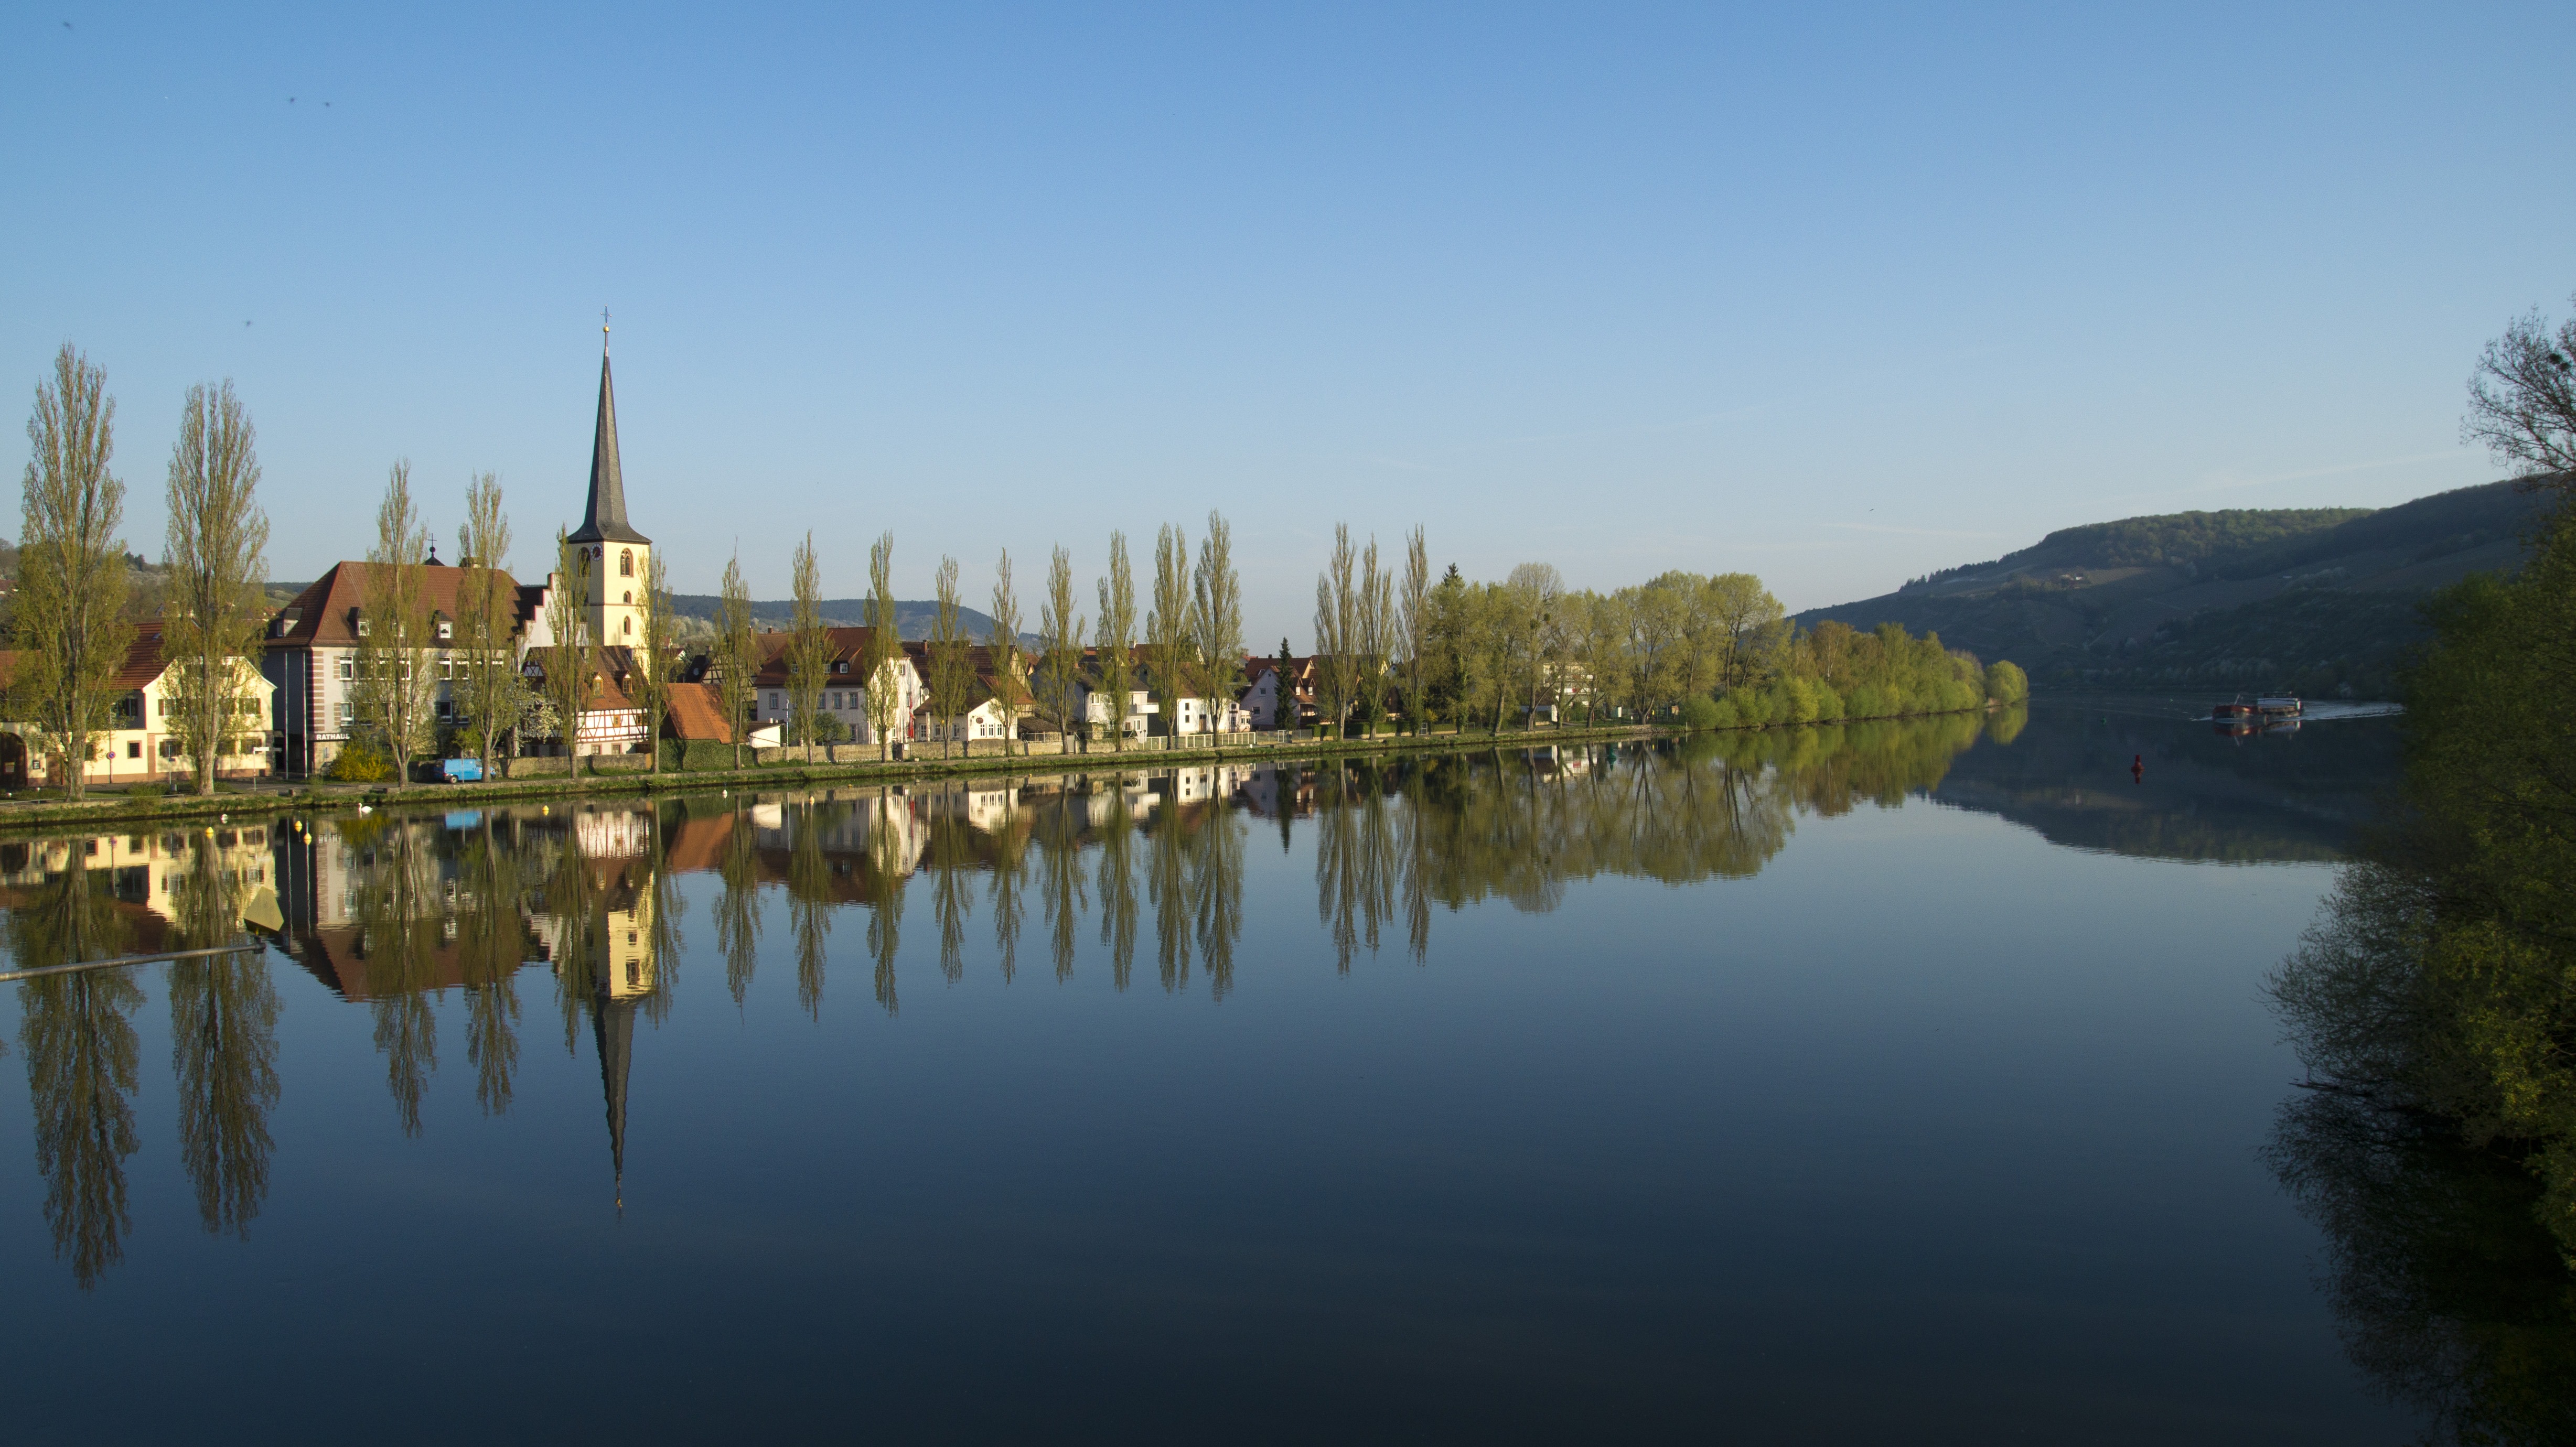
water, lake, river, land, village, spring, reflection, autumn, church, reservoir, waterway, homes, loch, mirroring, region